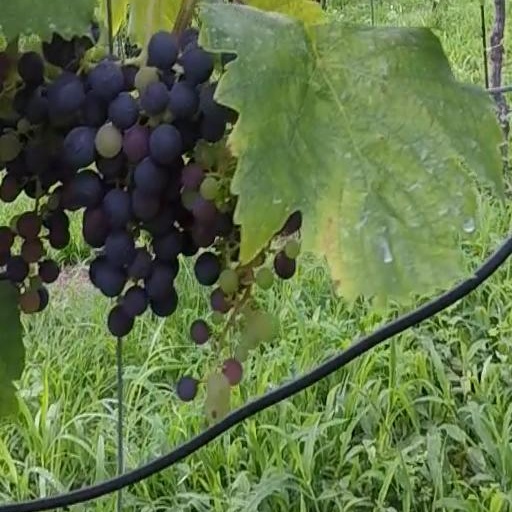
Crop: grape